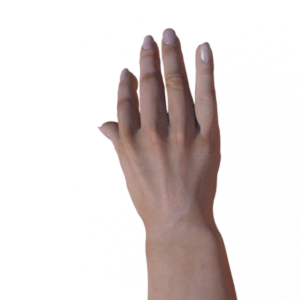
Label: paper